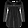
Label: Shirt